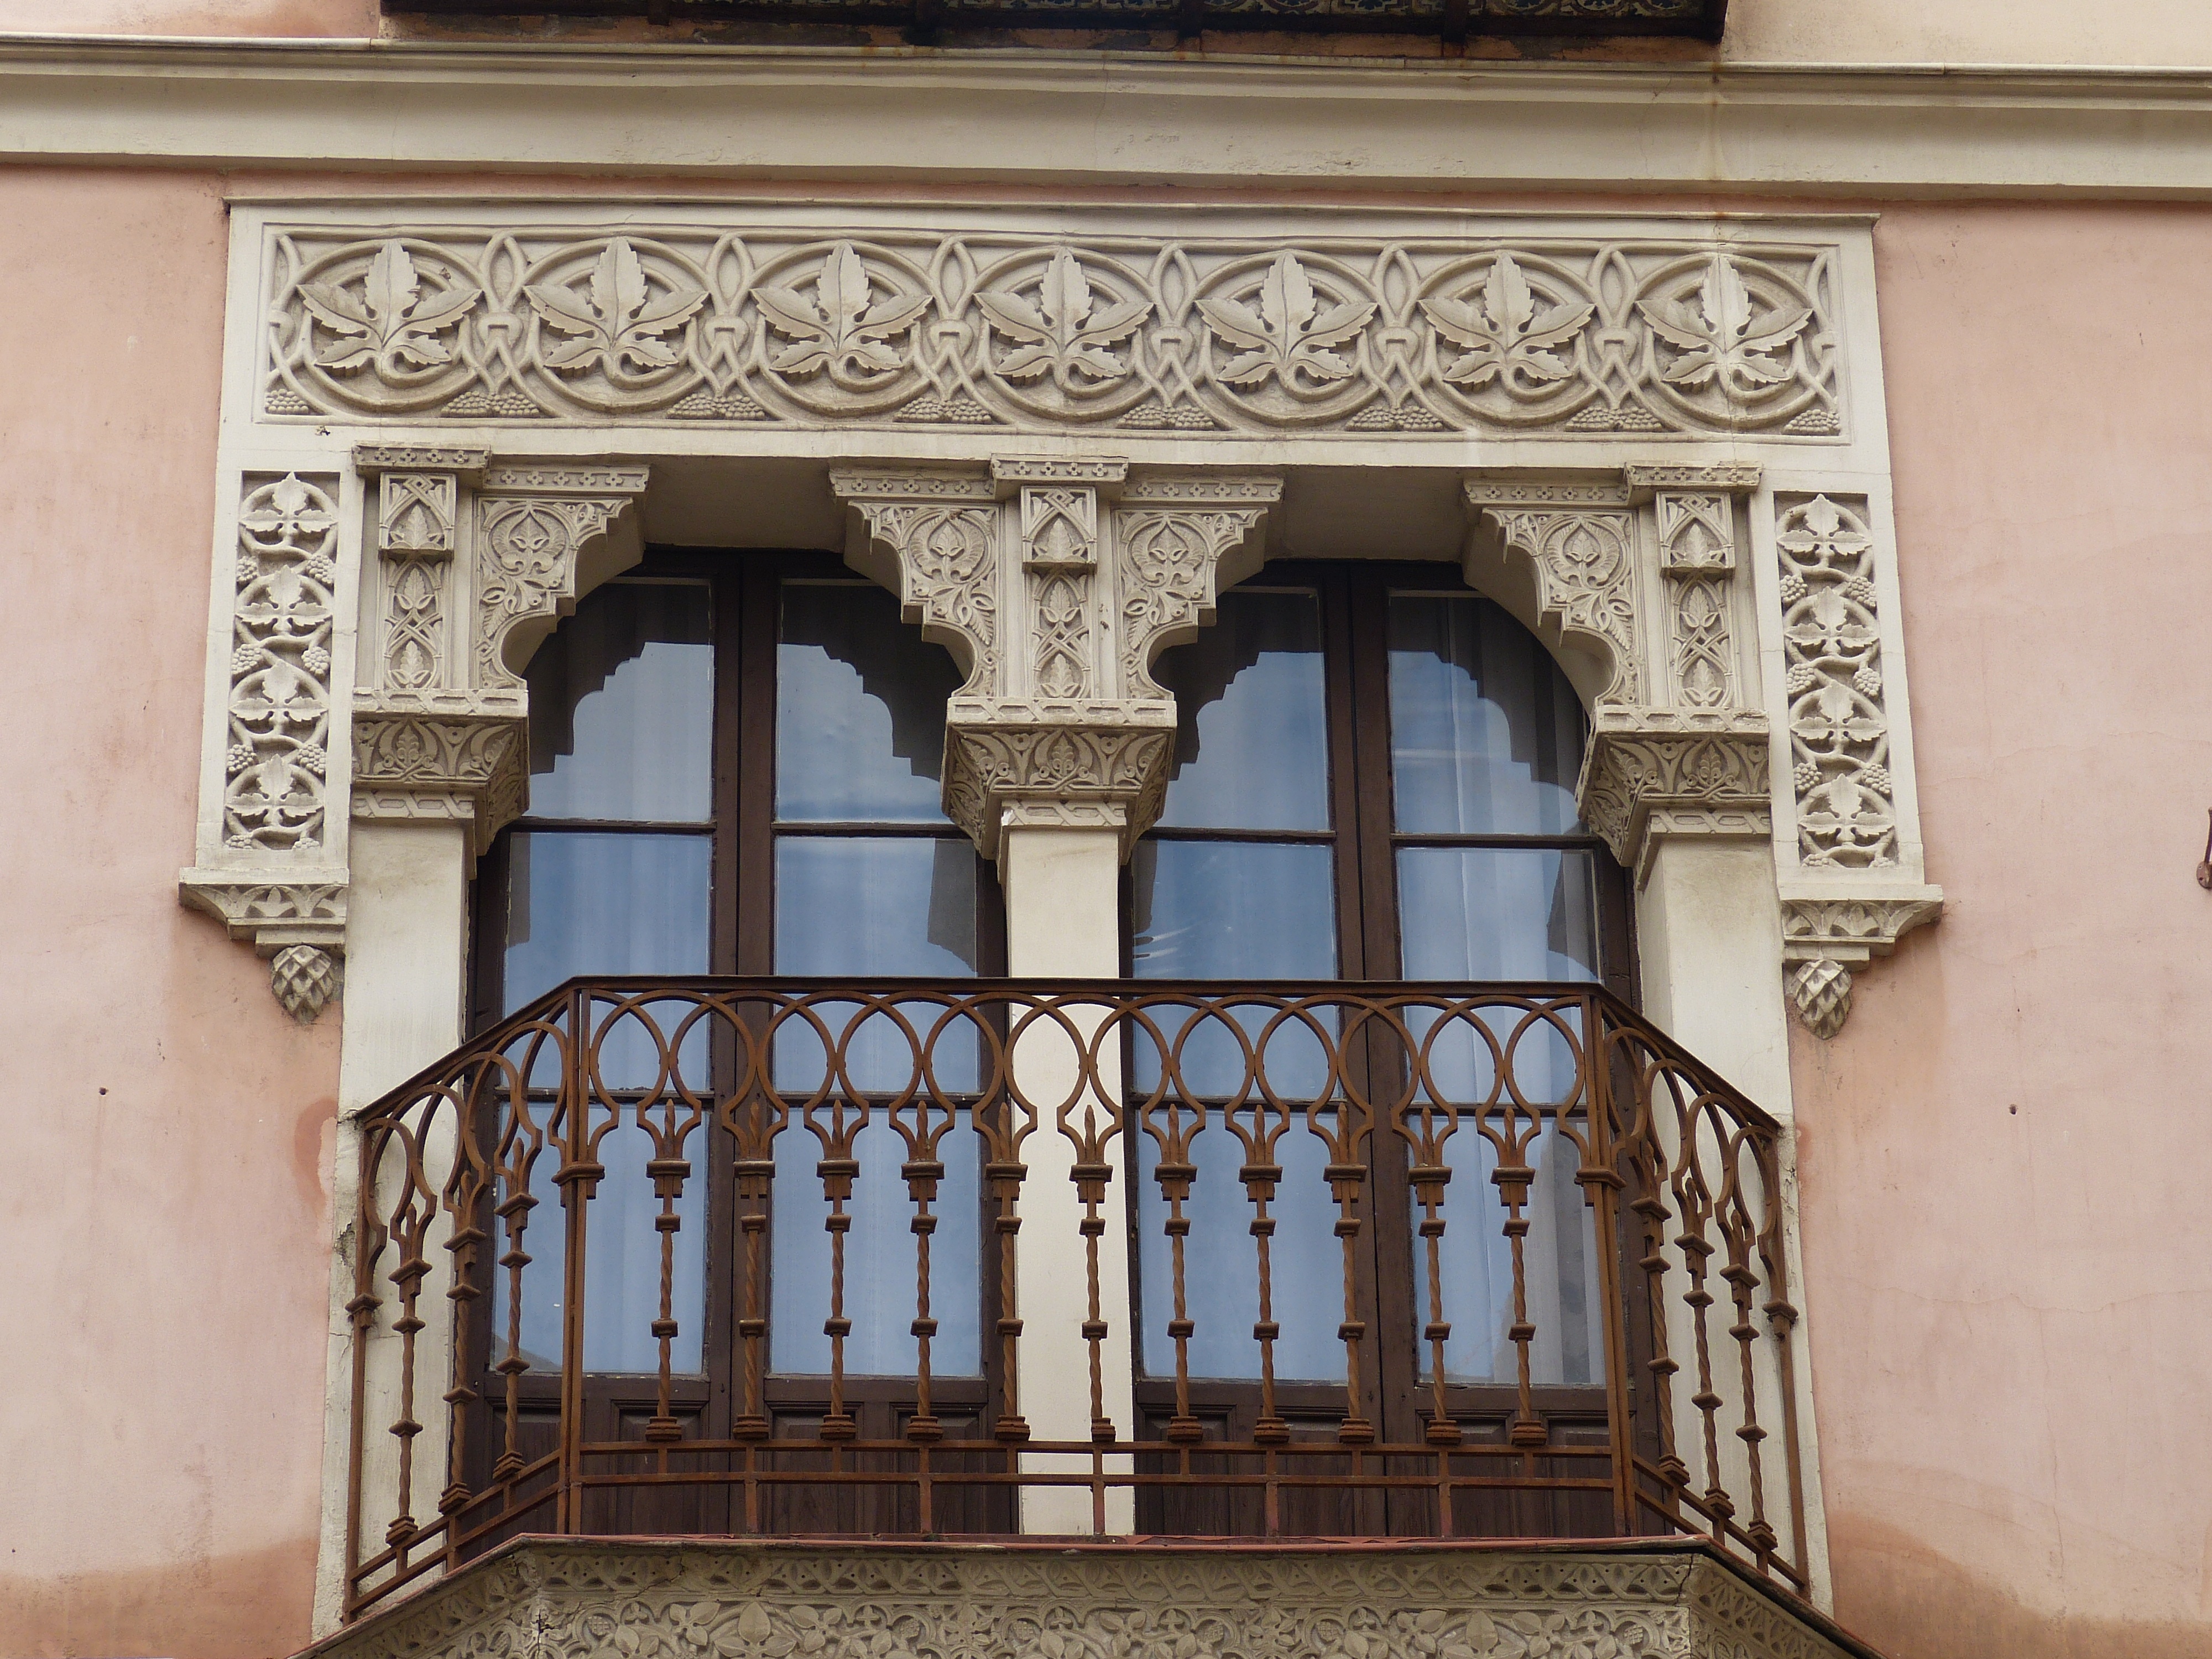
architecture, window, building, palace, home, balcony, arch, facade, door, decor, spain, synagogue, history, toledo, castile, ancient history, baluster